Rietberg Castle

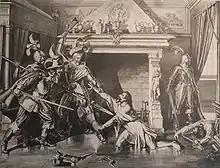
The murder of Planta by Karl Jauslin.

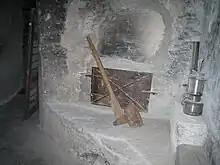
The fireplace in the tower when Planta was killed.

During the "Bündner Wirren", the castle was home to Pompeius Planta who was a prominent member of the Catholic, pro-Habsburg faction in the Three Leagues. In 1618, the young radical Jörg Jenatsch became a member of the court of 'clerical overseers' and a leader of the anti-Habsburg faction. The popular court in Thusis, which was associated with the overseers, outlawed many leading men from the pro-Habsburg faction, notably Rudolf Planta and his brother Pompeius Planta. With the support of the anti-Habsburg court, armed mobs attacked and arrested several pro-Habsburg leaders including the archpriest Nicholas Rusca and the provost Johann Baptista who was known as Zambra. The Planta brothers escaped the mob, but their estates were burned. The mobs brought the captured men to the court in Thusis. Zambra was accused of conspiring with the Spanish, convicted and executed. Nicholas Rusca was beaten and died before the court could sentence him to death. The court also handed down 157 convictions against men who had escaped the mobs.